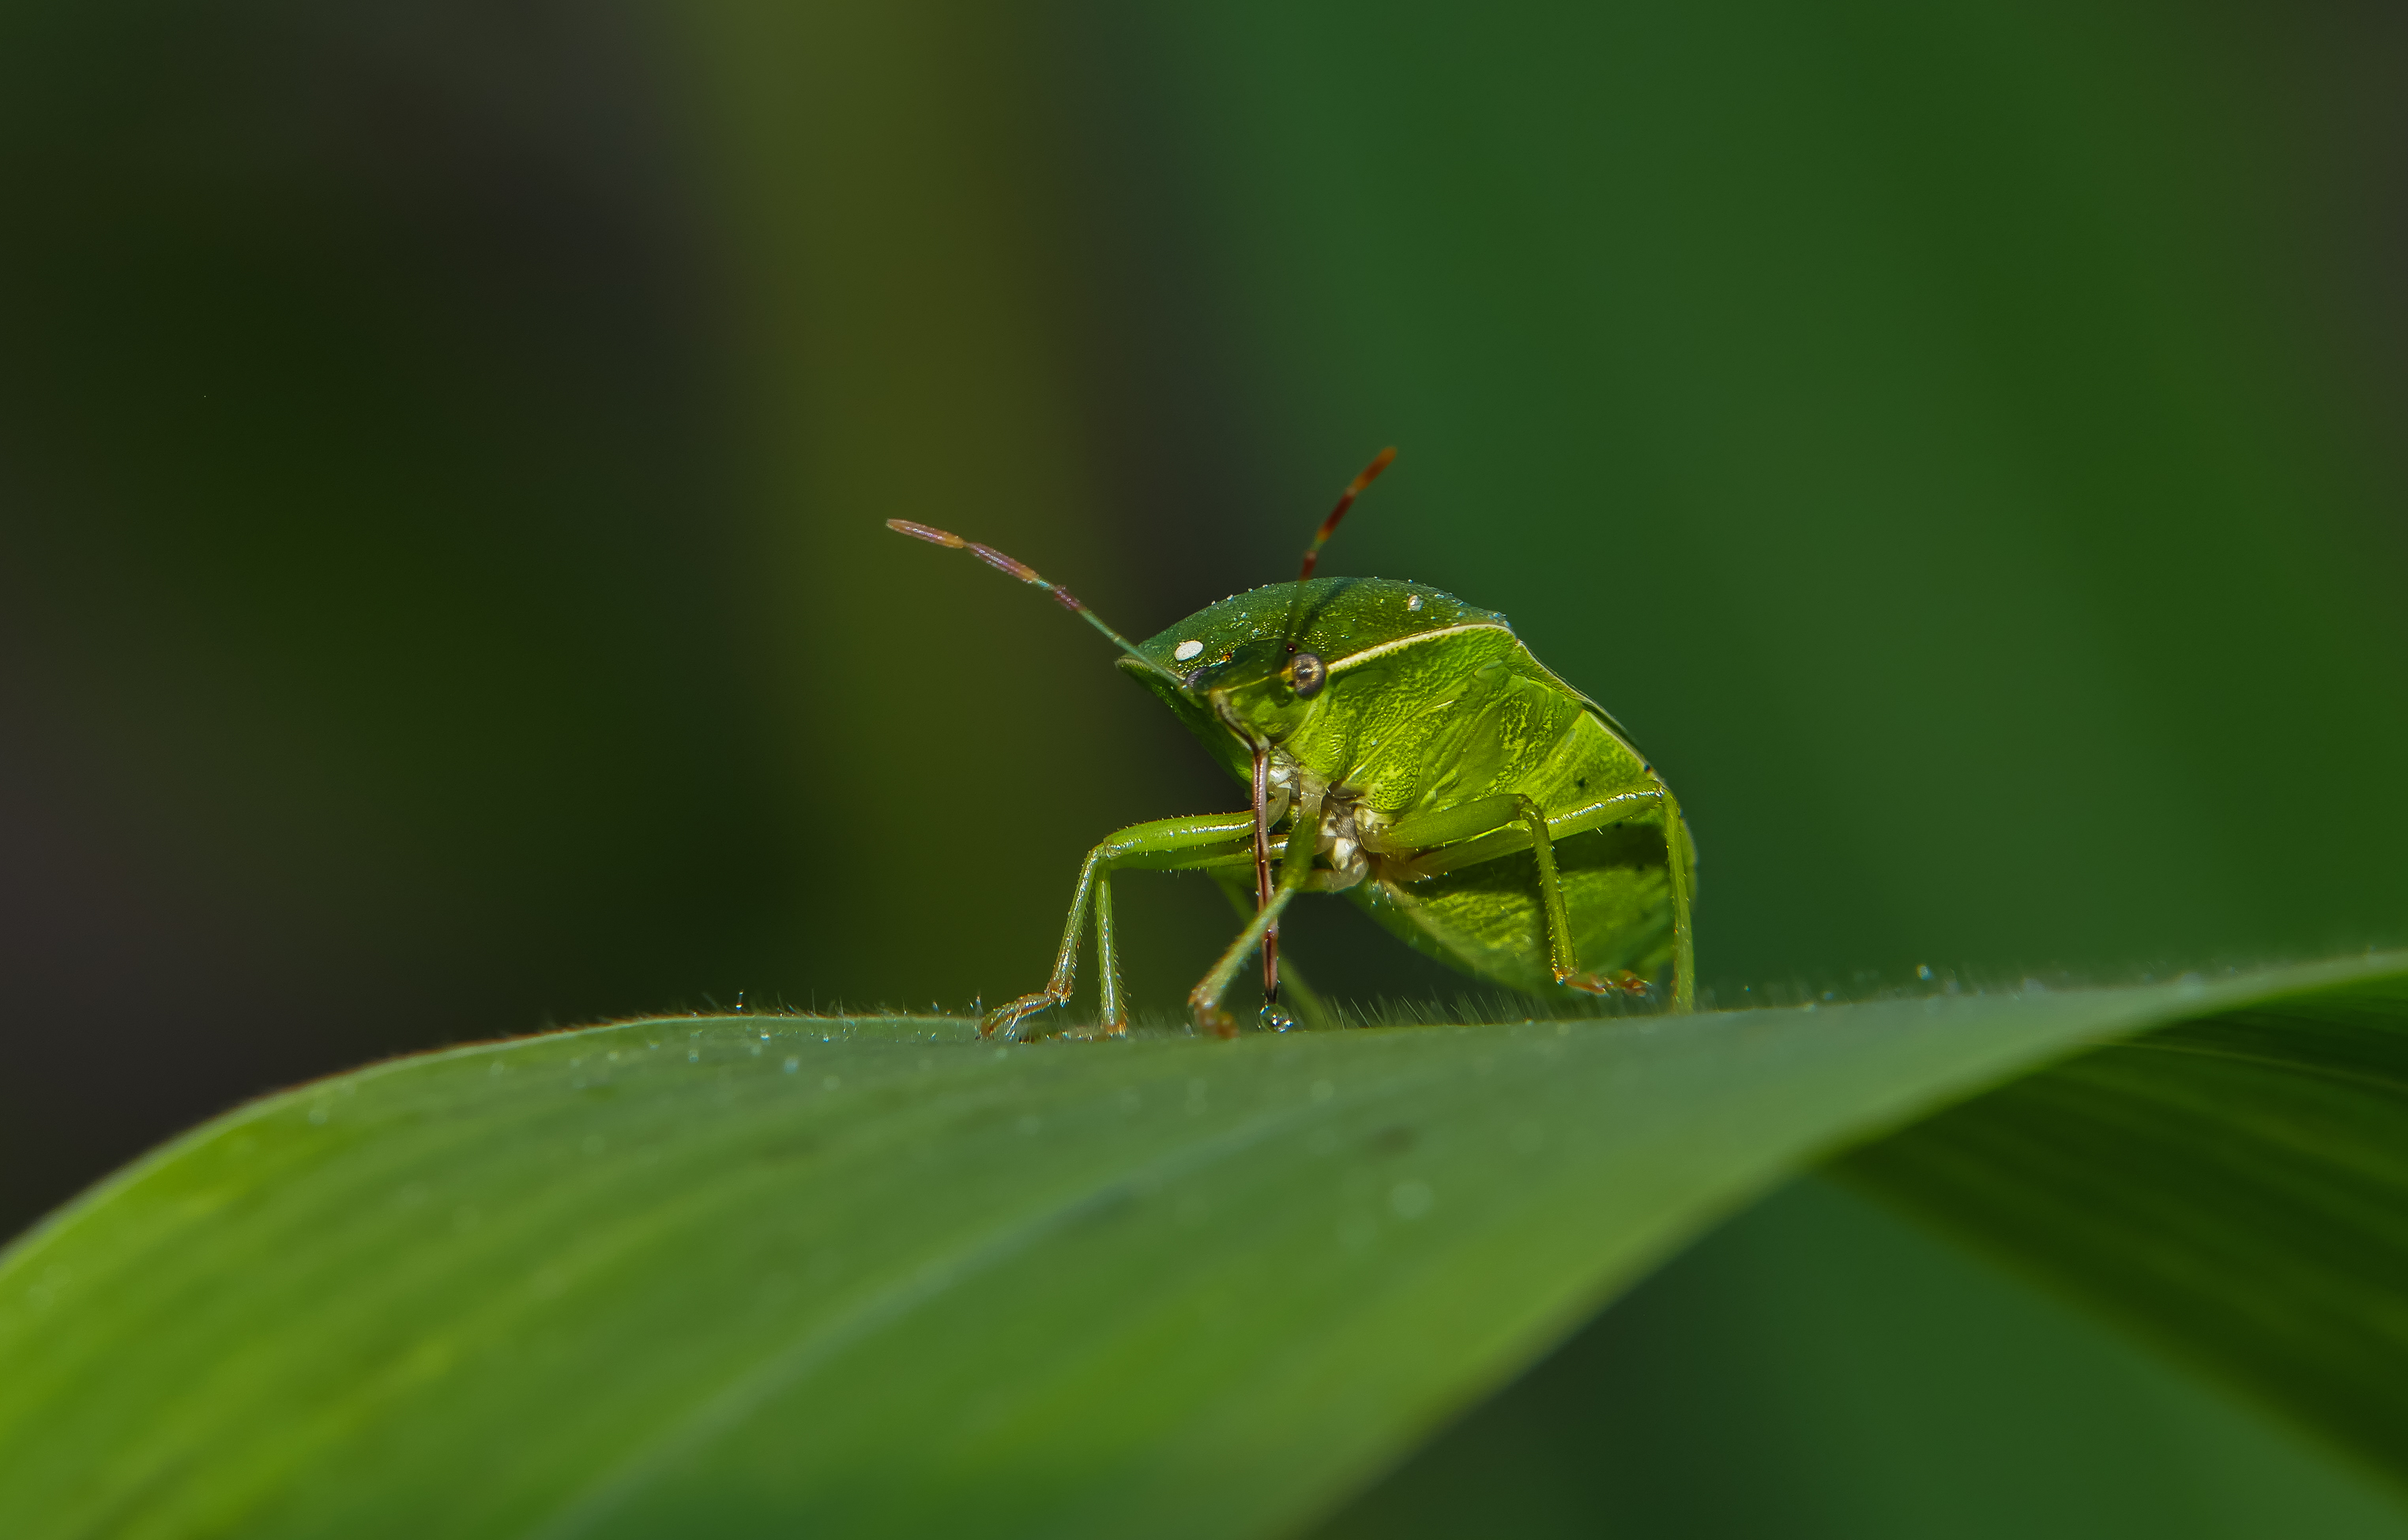
nature, photography, leaf, fly, green, insect, macro, bug, fauna, invertebrate, close up, animals, naturaleza, chinche, lumixfz1000, fz1000, damselfly, xovesphoto, animales, panasoniclumixfz1000, macro photography, arthropod, leaf beetle, plant stem, net winged insects